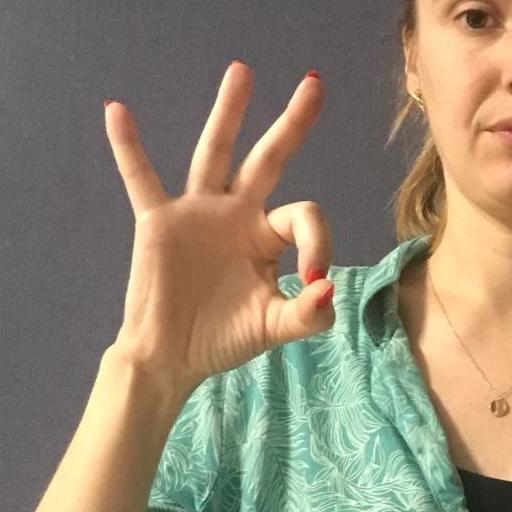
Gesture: ok